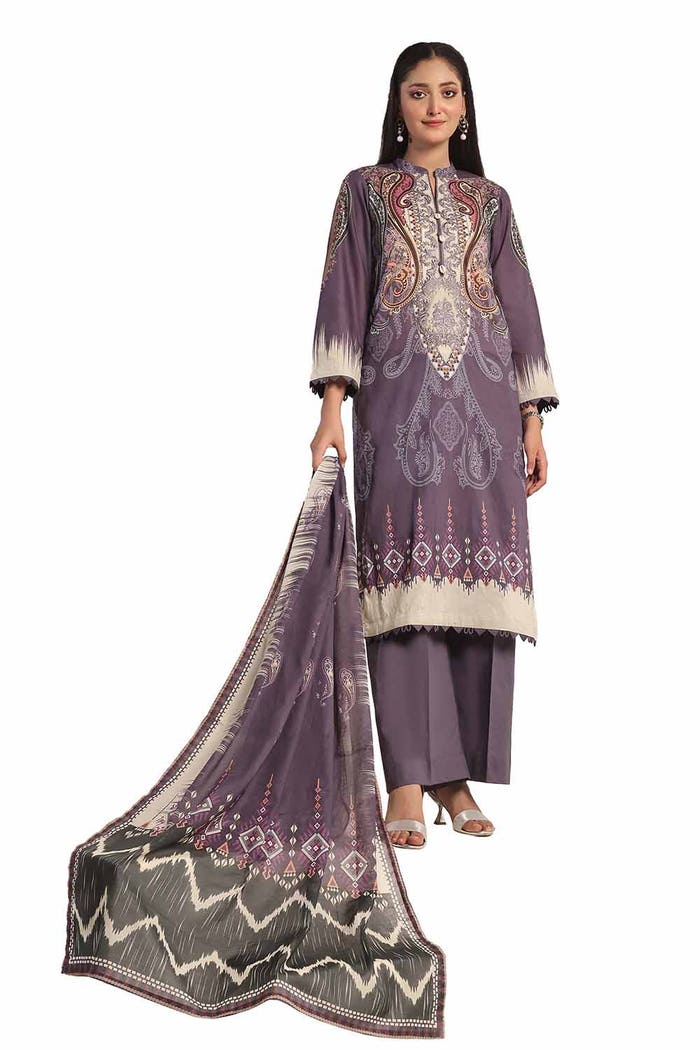
purple multi embroidered salwar suit